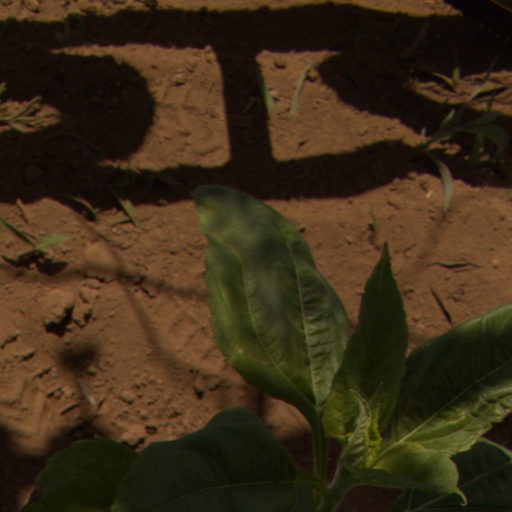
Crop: Jerusalem artichoke